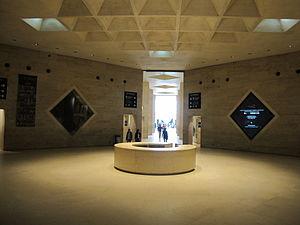
Carrousel du Louvre
L'attaque contre des militaires au Carrousel du Louvre est une attaque terroriste perpétrée le 3 février 2017 au Carrousel du Louvre à Paris.